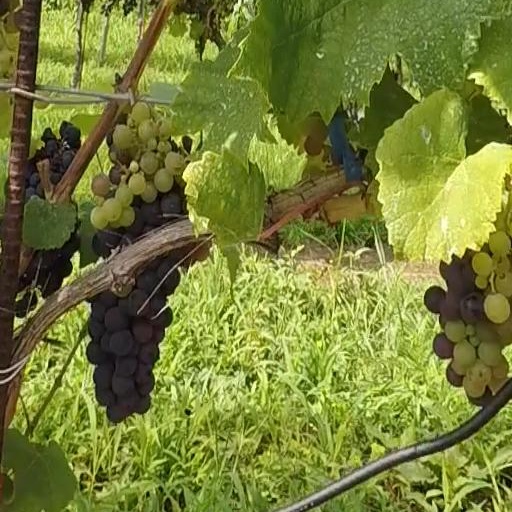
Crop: grape